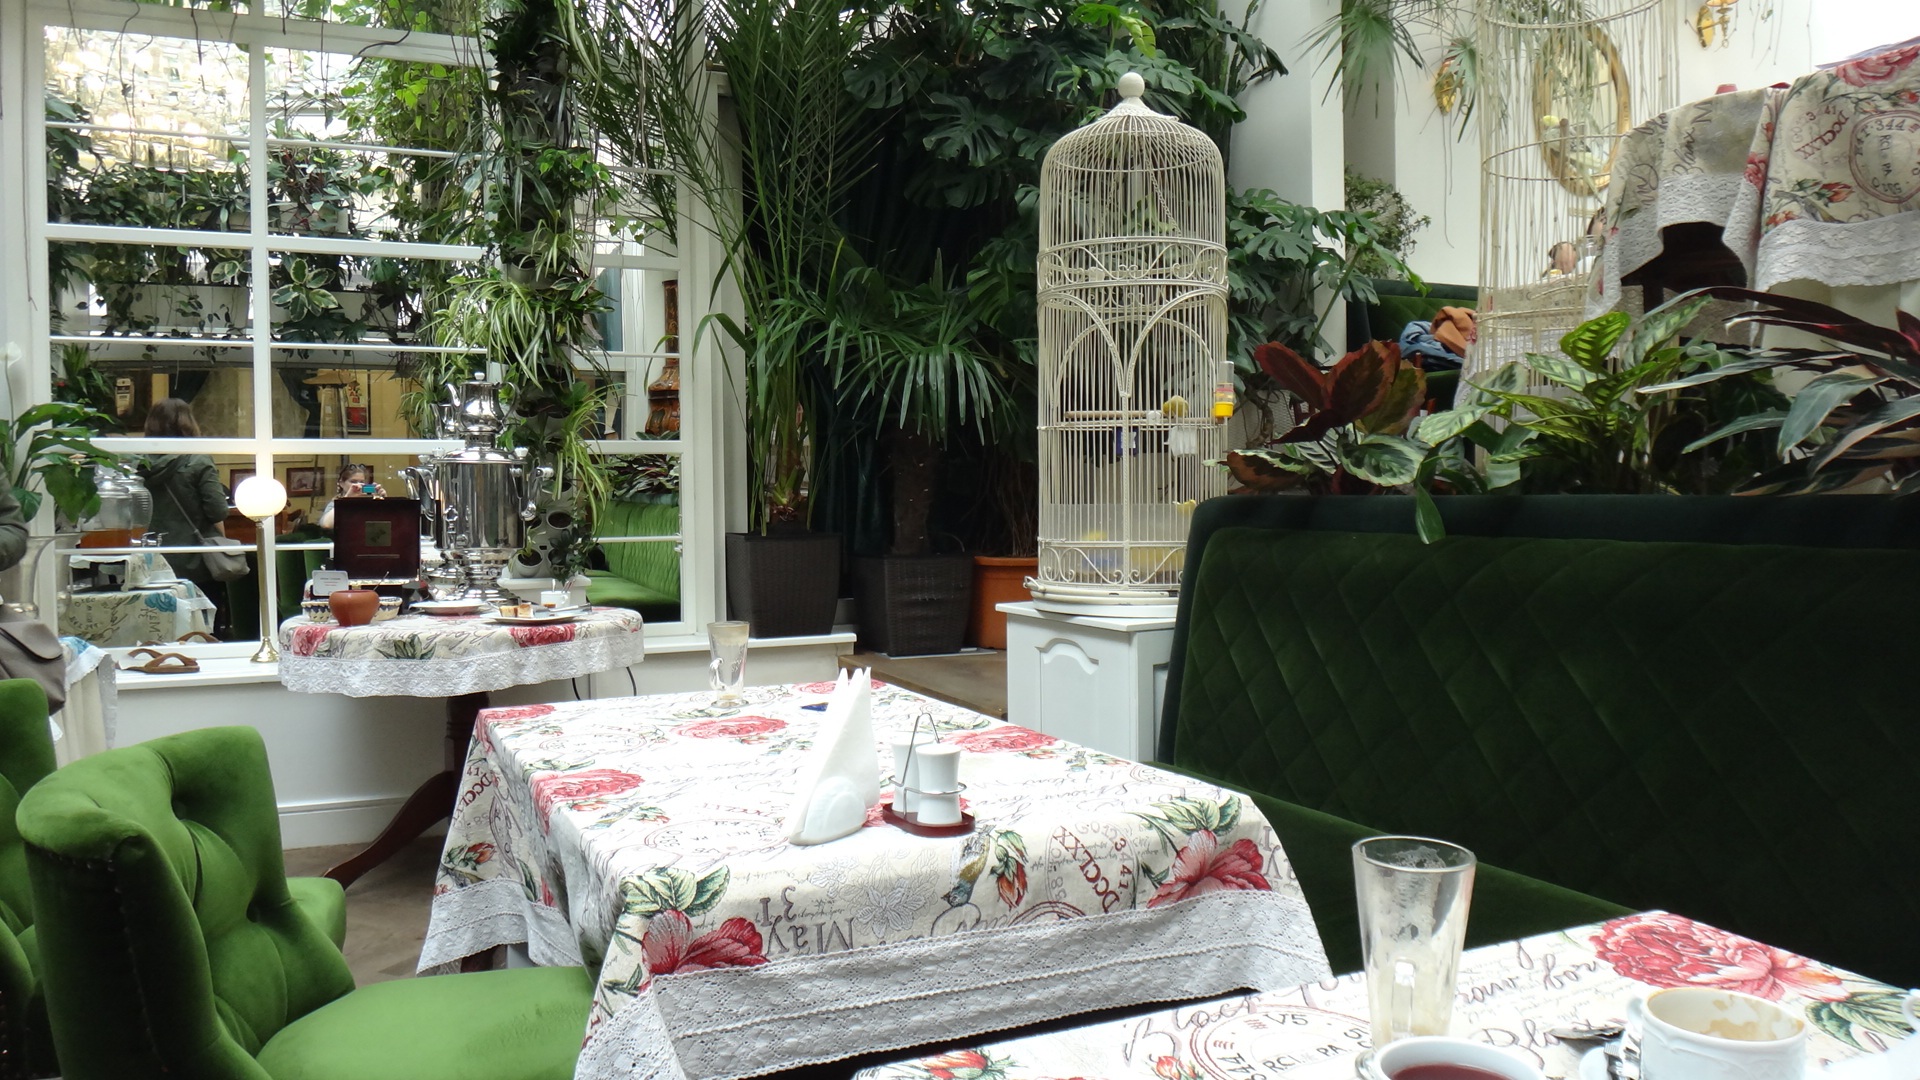
table, vintage, restaurant, meal, green, breakfast, lions, orangery, floristry, baczewski